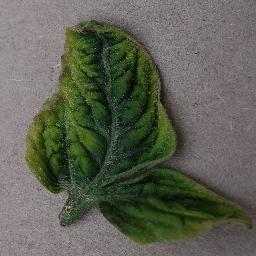
Label: Tomato___Tomato_Yellow_Leaf_Curl_Virus